Product (business)

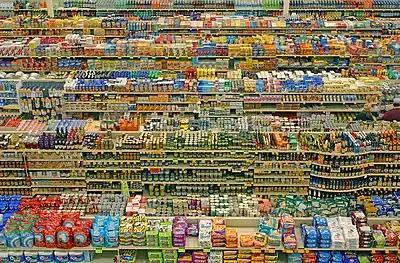
Products on shelves at a Fred Meyer hypermarket superstore

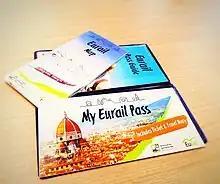
Eurail, a type of rail pass for multiple journeys by train, an intangible product

In marketing, a product is an object, or system, or service made available for consumer use as of the consumer demand; it is anything that can be offered to a domestic or an international market to satisfy the desire or need of a customer. In retailing, products are often referred to as merchandise, and in manufacturing, products are bought as raw materials and then sold as finished goods. A service is also regarded as a type of product.